Boron

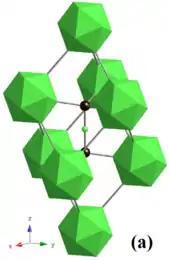
Unit cell of BC. The green sphere and icosahedra consist of boron atoms, and black spheres are carbon atoms.

Boron carbide is a ceramic material. It is obtained by carbothermal reduction of BOin an electric furnace: